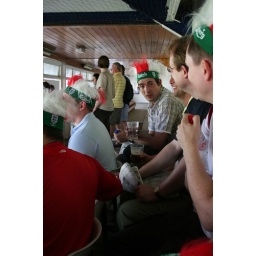
Stag's dad visible in the background in the yellow shirt